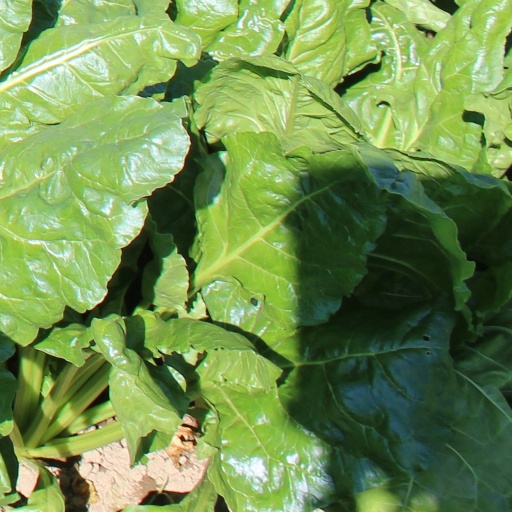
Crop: sugar beet